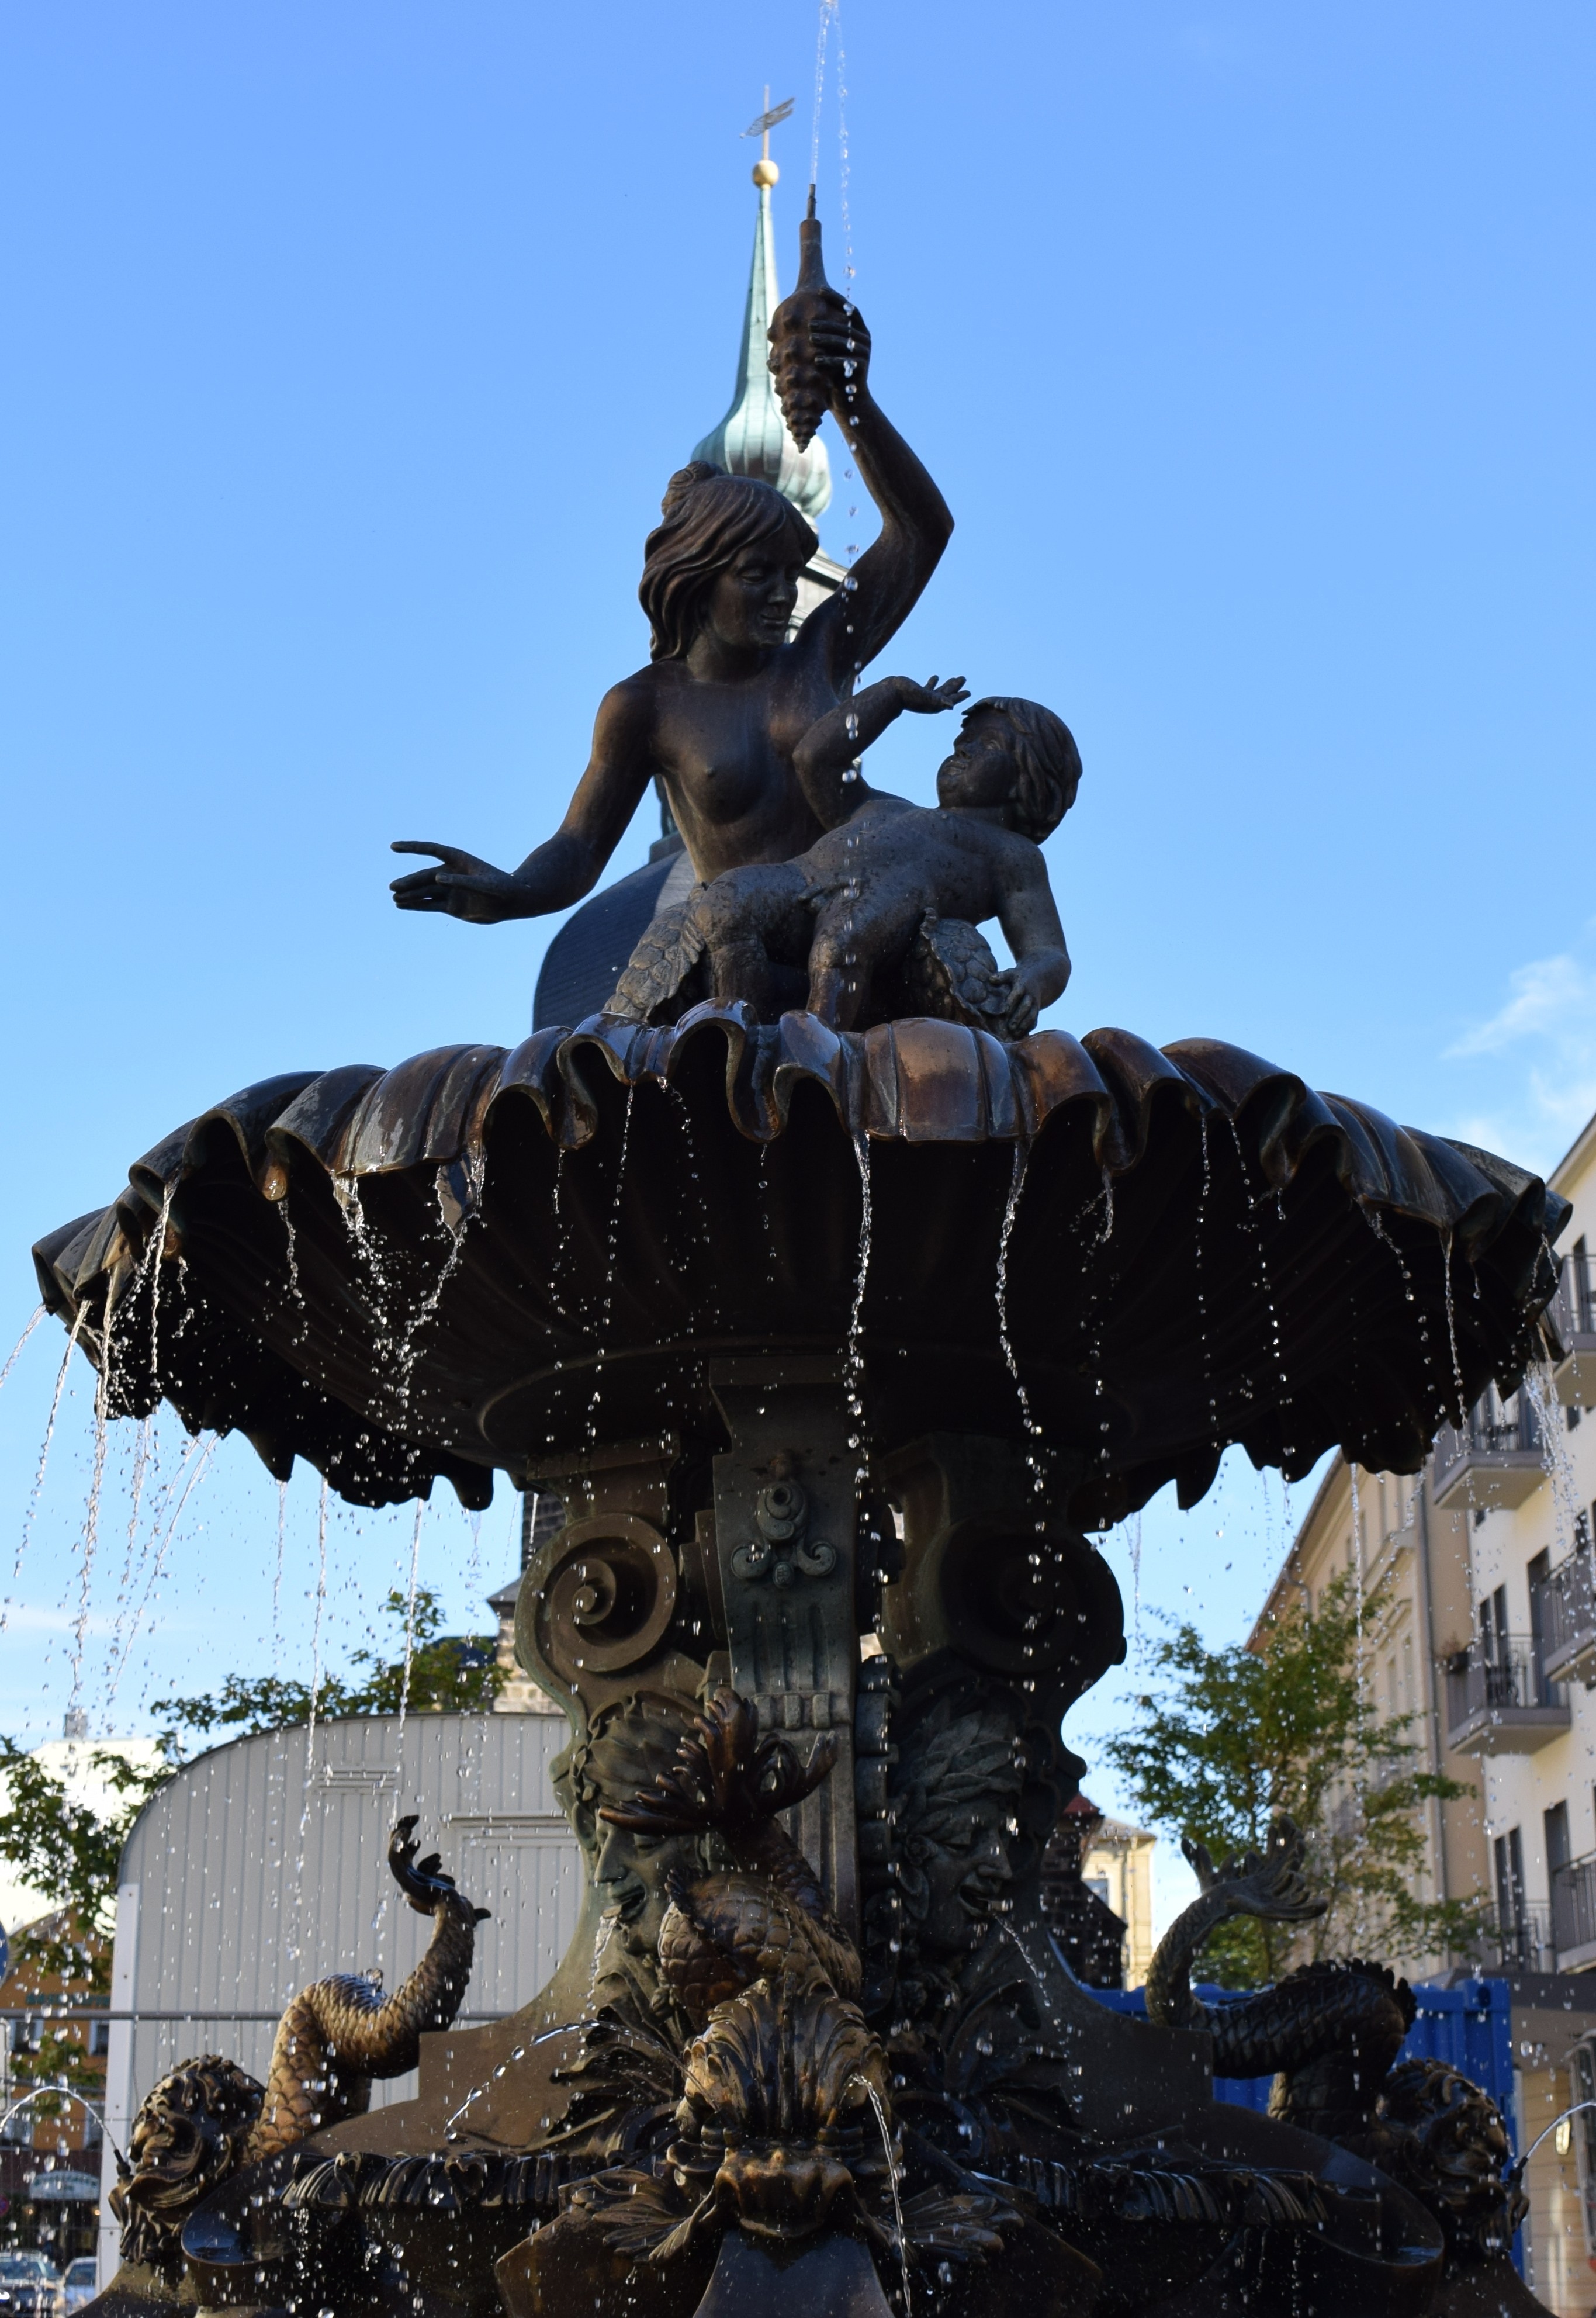
water, monument, statue, landmark, sculpture, art, fountain, art nouveau, water feature, fountain city, bad schandau, sendigbrunnen